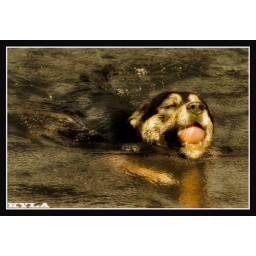
Prospect Park dog beach in Brooklyn, she loves it finally time for swim time with my best friend ball!